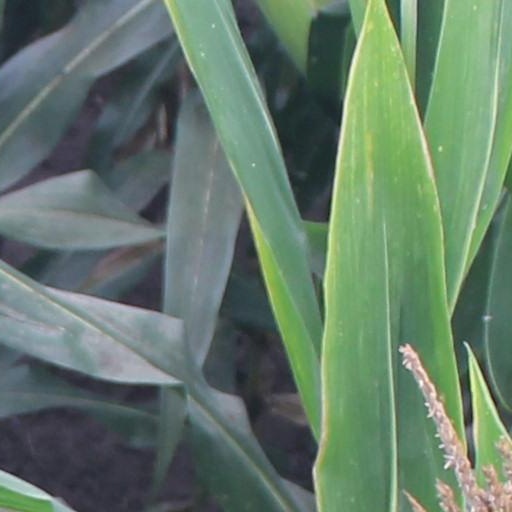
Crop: maize; corn